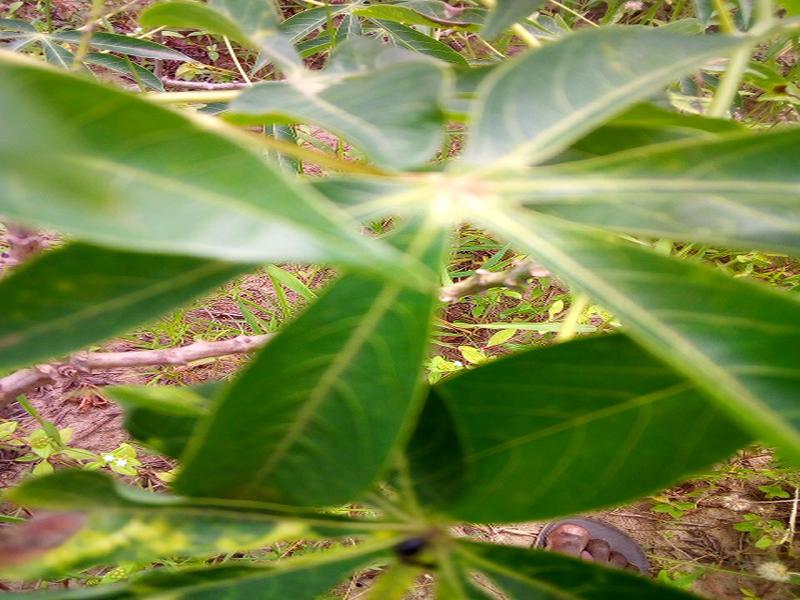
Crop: cassava
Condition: healthy